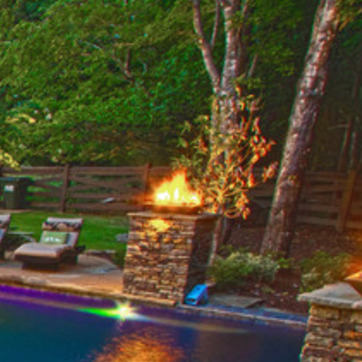
Material: other